Crimean Roma

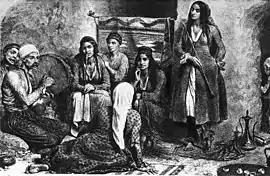
Auguste Raffet. Crimean gypsies. Lithograph, 1837

When exactly the first Romani people arrived in Crimea and where they lived before coming to Crimea differs greatly among sources and remains a controversial topic in Roma studies. Professor of Roma history Vadim Toropov claims that the first Romani people to arrive in Crimea came to the peninsula in either the 14th and/or 15th century, having previously lived in the area of Byzantium, while Crimean Tatar writer Nedzhati Seidametov claimed they were Turkmen who came to Crimea alongside the Golden Horde, and Pavel Nikolsky says that they came in separate waves, first in the 13th century alongside the Golden Horde and then later Roma moved to Crimea from the Balkans; more and more historians accept the mixed origins theory for the ethnogenesis of the Crimean Roma, with the consensus being that different Crimean Roma groups arrived in Crimea from different places at different times.